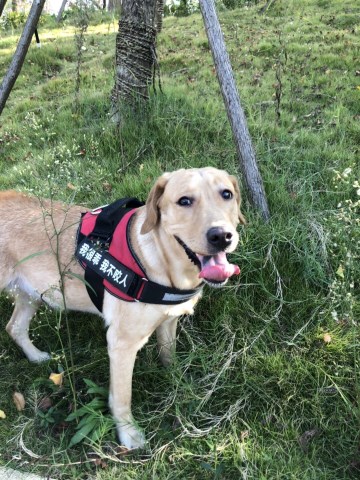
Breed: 3580-n000122-Labrador_retriever